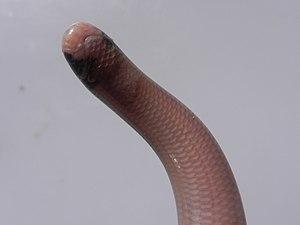
Amerotyphlops reticulatus est une espèce de serpents de la famille des Typhlopidae.